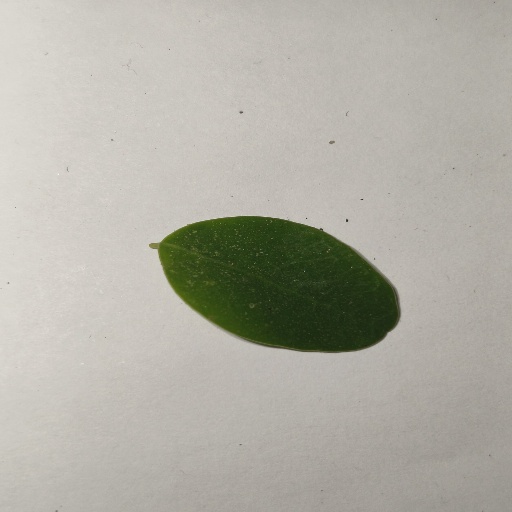
Species: Sojina
Leaf condition: Healthy Leaf